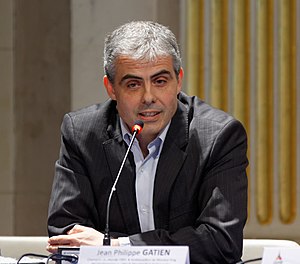
Jean-Philippe Gatien
Mondial Ping 2013
Jean-Philippe Gatien er en tidligere fransk bordtennisspiller.